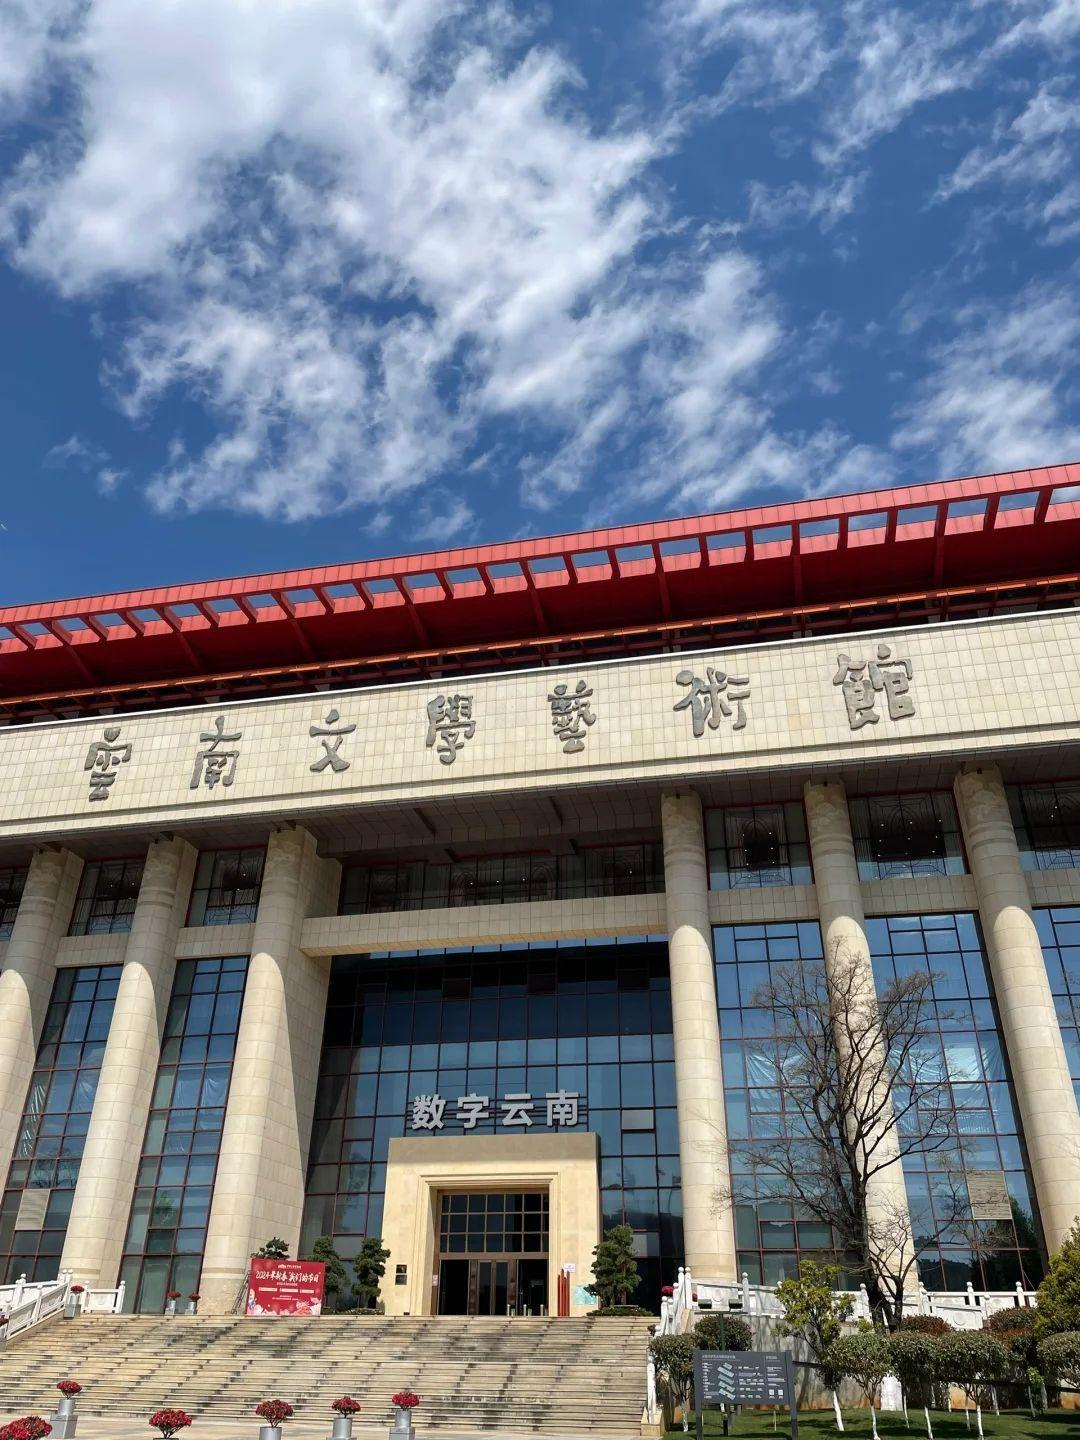
地标名称：云南文学艺术馆
所在城市：昆明市·官渡区